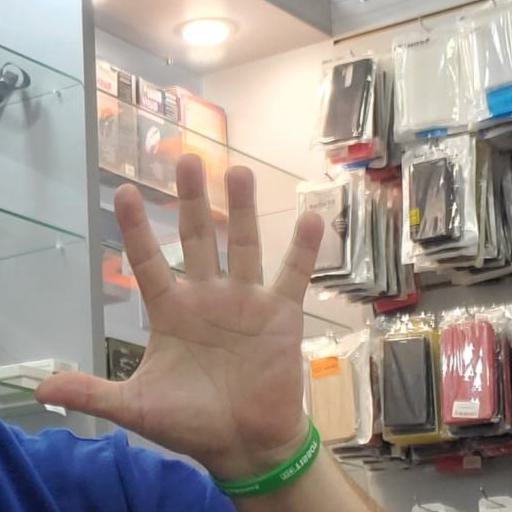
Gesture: palm